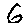
Label: 6